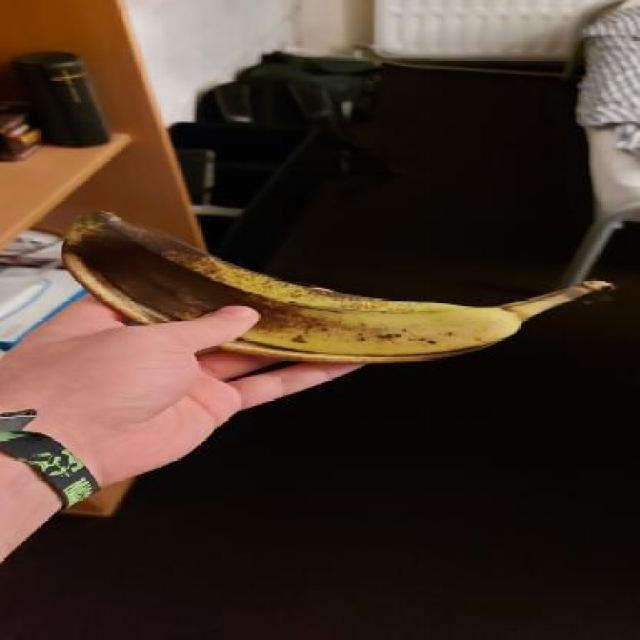
Label: bananas